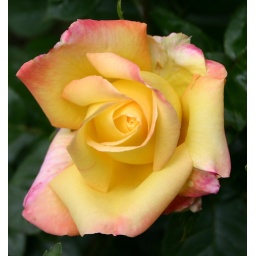
One of the better roses which we grew in our small rose garden.